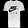
Label: T - shirt / top